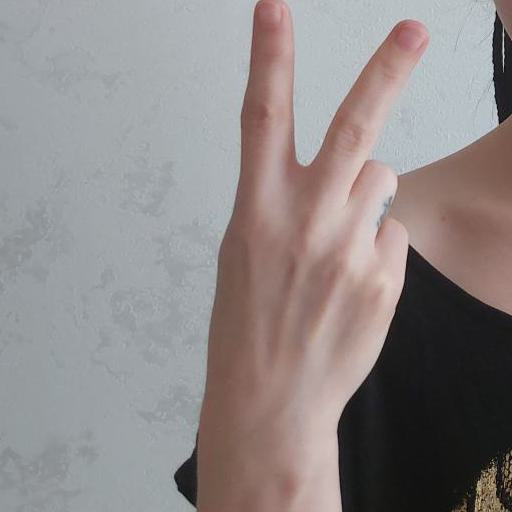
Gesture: peace_inverted